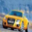
Label: automobile